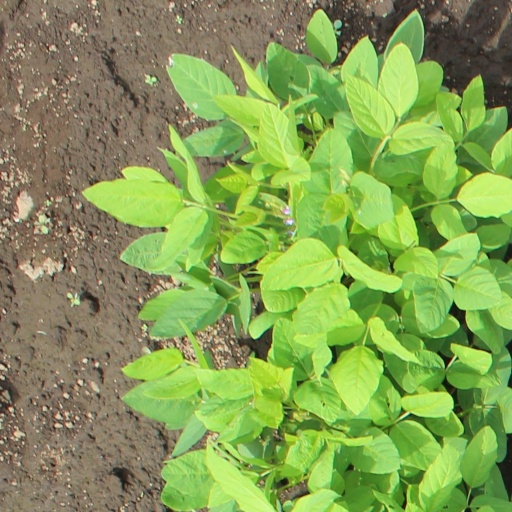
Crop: soybean